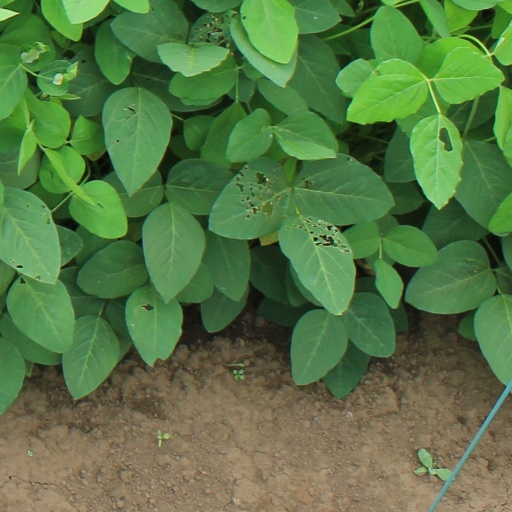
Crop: soybean